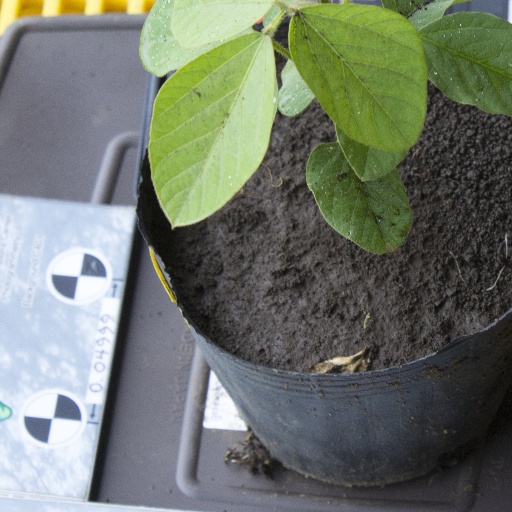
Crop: soybean